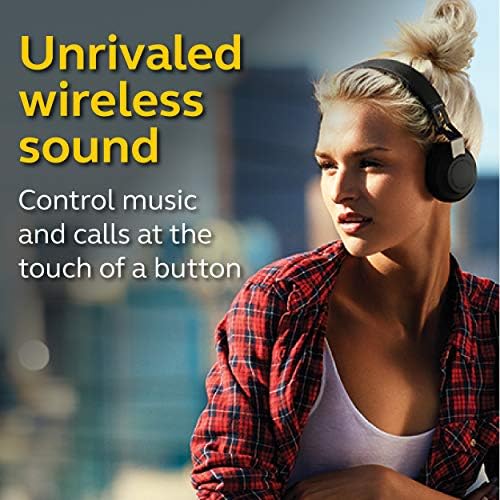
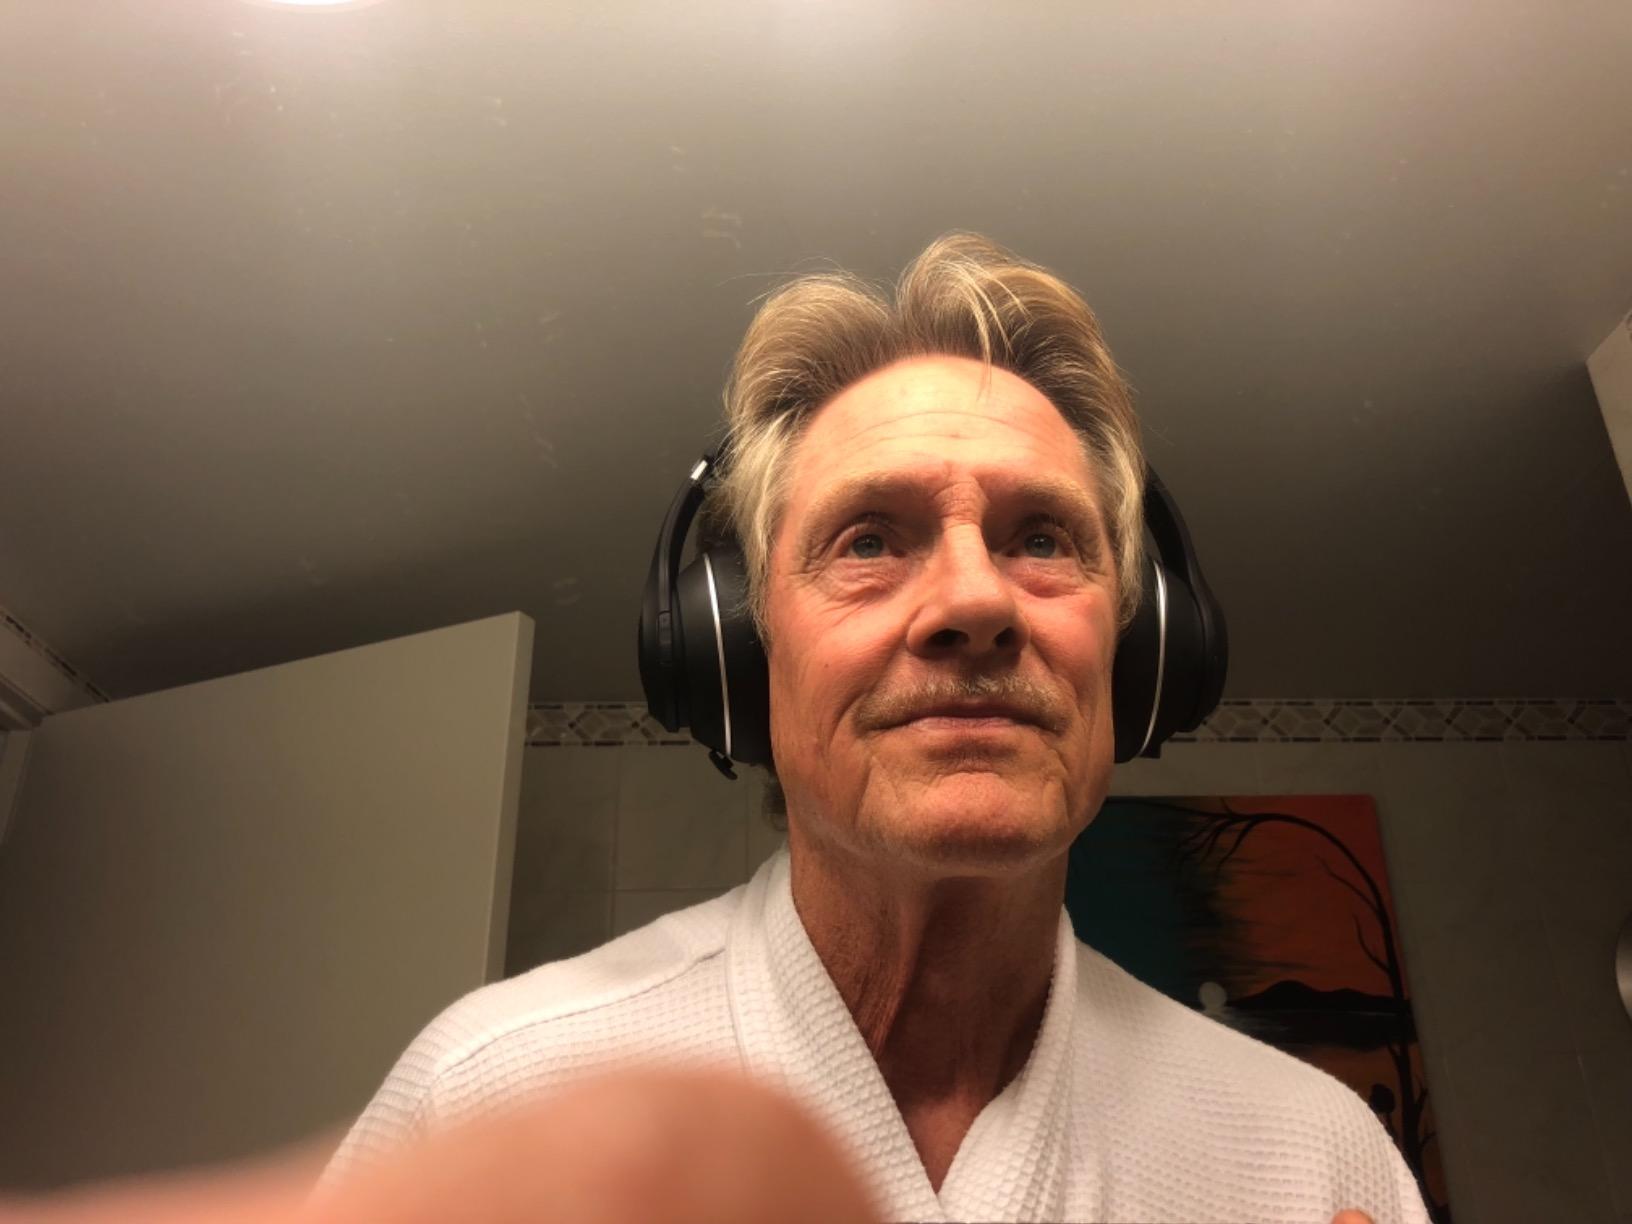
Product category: headphones
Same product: no